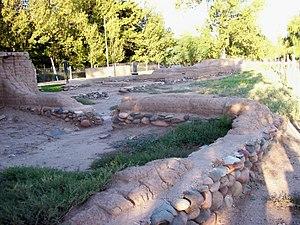
La province de Mendoza est une province de l'Argentine située à l'ouest du pays. Elle est limitrophe de la province de San Juan au nord, de San Luis à l'est, de La Pampa et Neuquén au sud et du Chili à l'ouest. Elle est typiquement une province andine. Avec les provinces de San Juan et de San Luis, la province de Mendoza fait partie de la région de Cuyo.
San Rafael est une ville de la province de Mendoza, en Argentine, et le chef-lieu du département de San Rafael. Elle est située à 198 km au sud de Mendoza. Sa population s'élevait à 108 000 habitants en 2010.
Cet article recense les monuments historiques de la province de Mendoza, en Argentine.